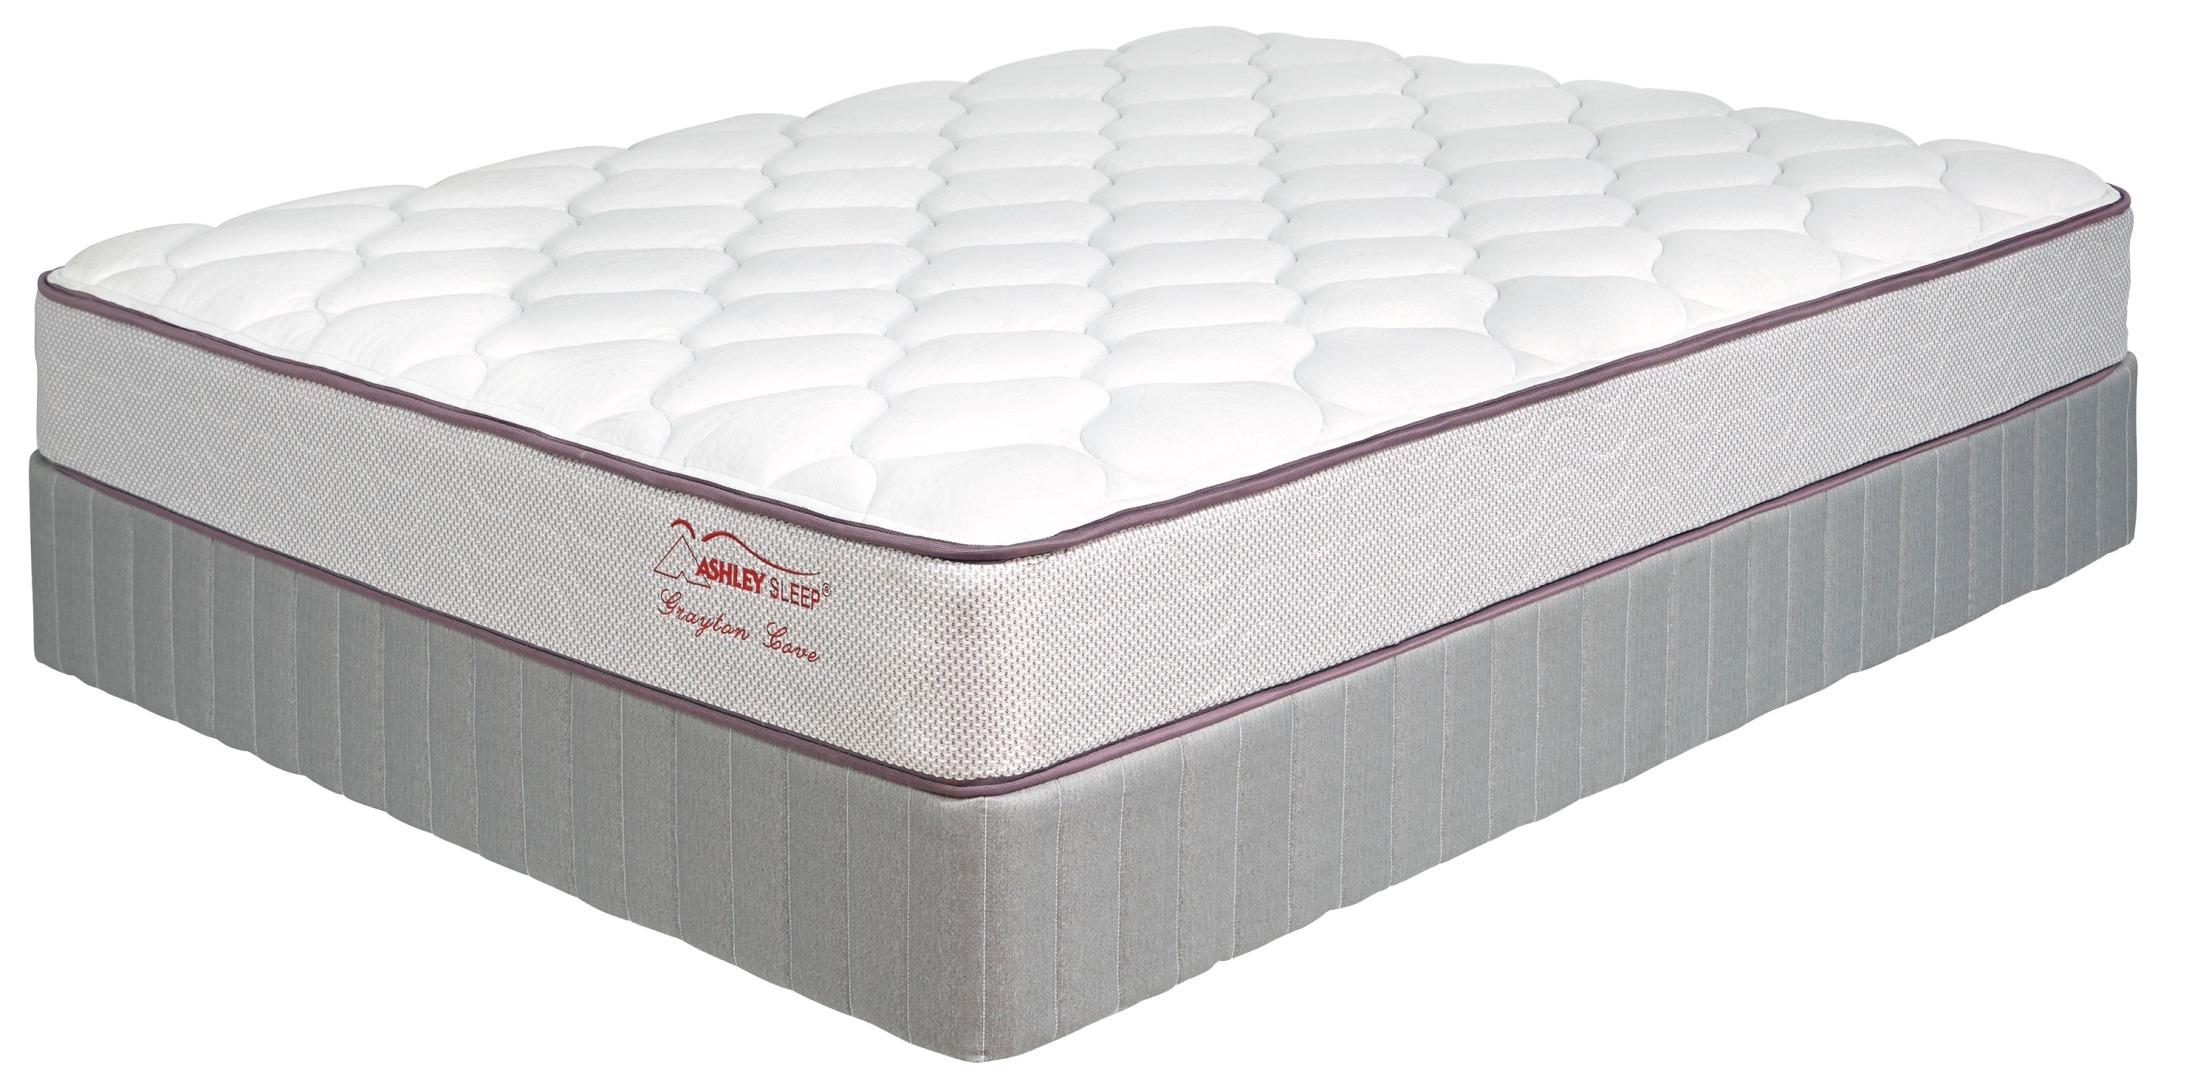
Category: Mattress
Style: Traditional